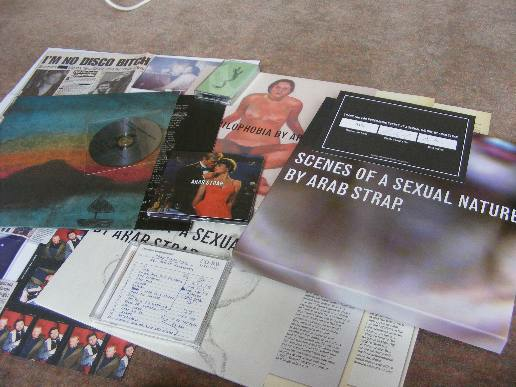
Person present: No